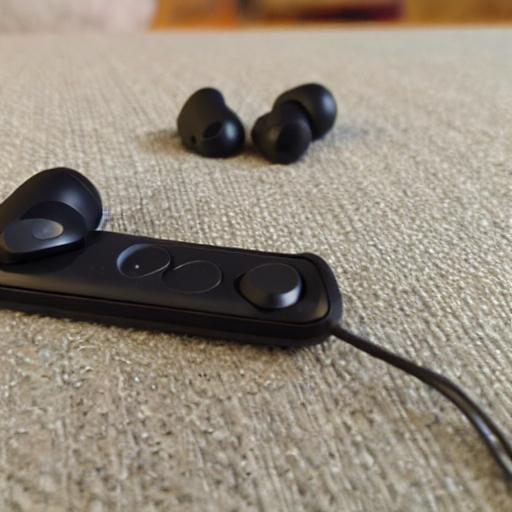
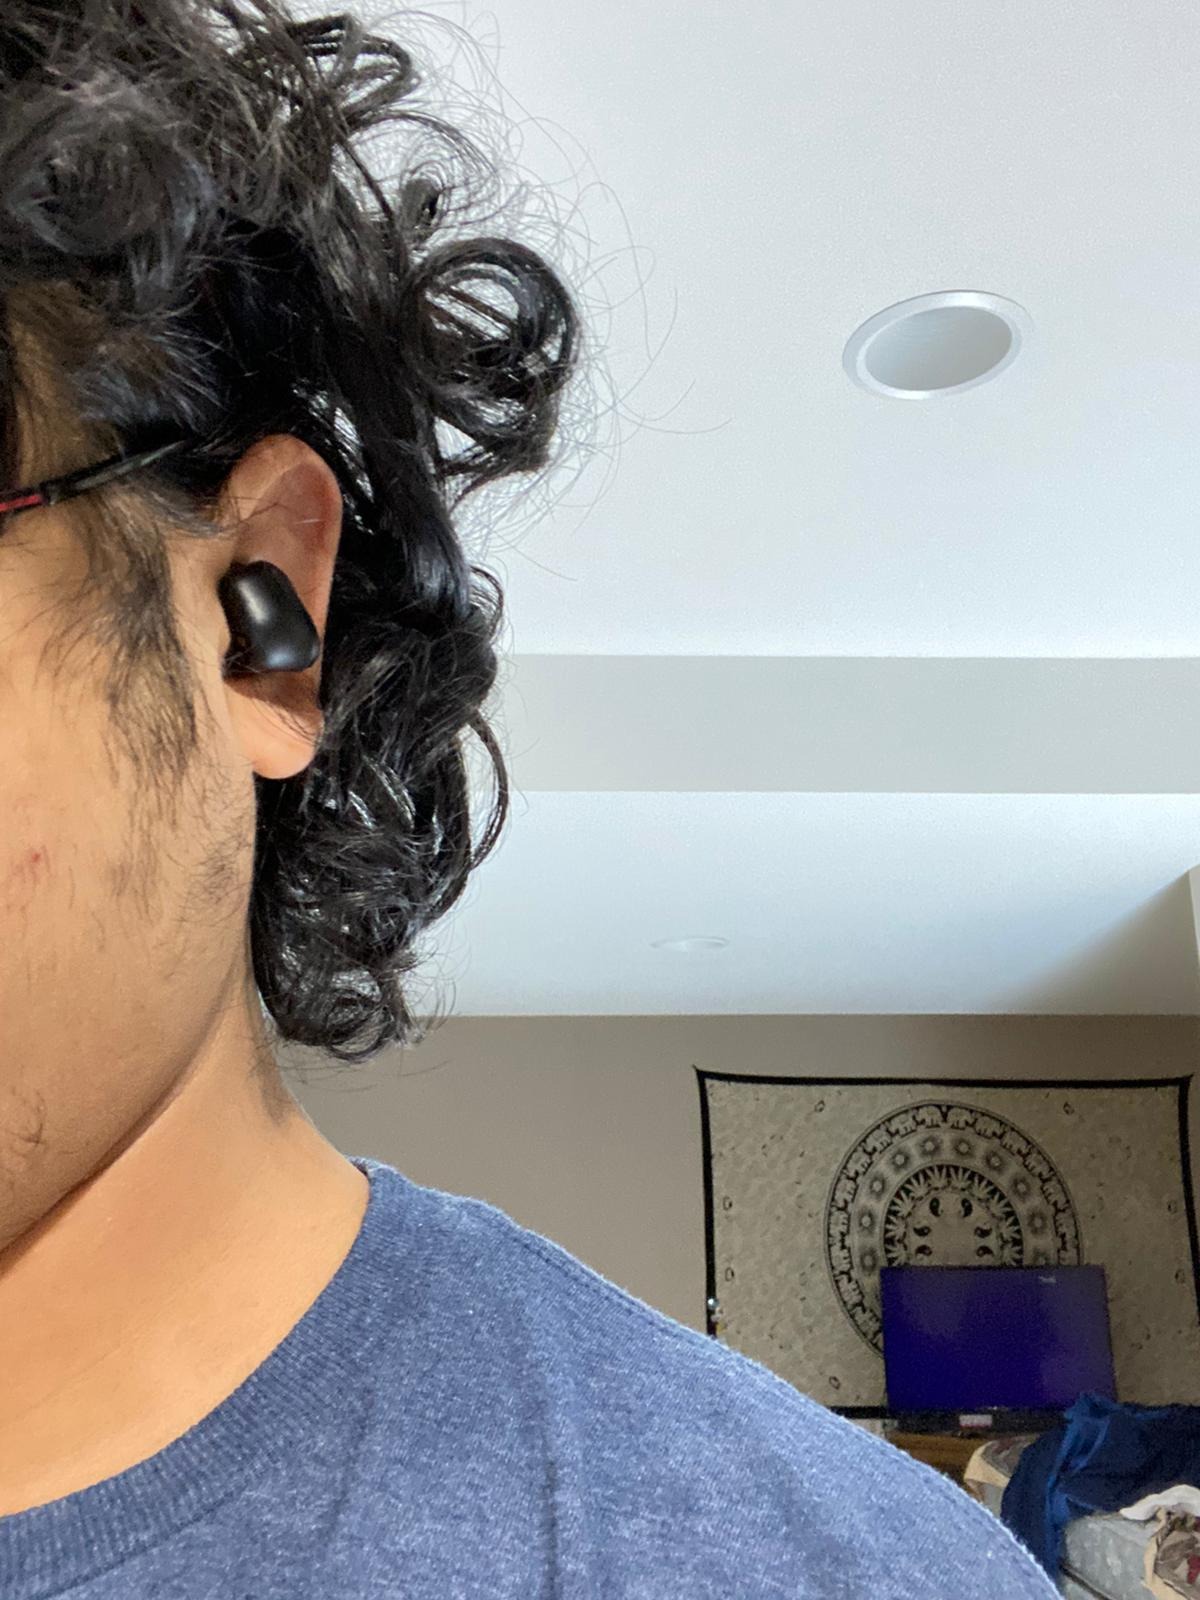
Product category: earbuds
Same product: no